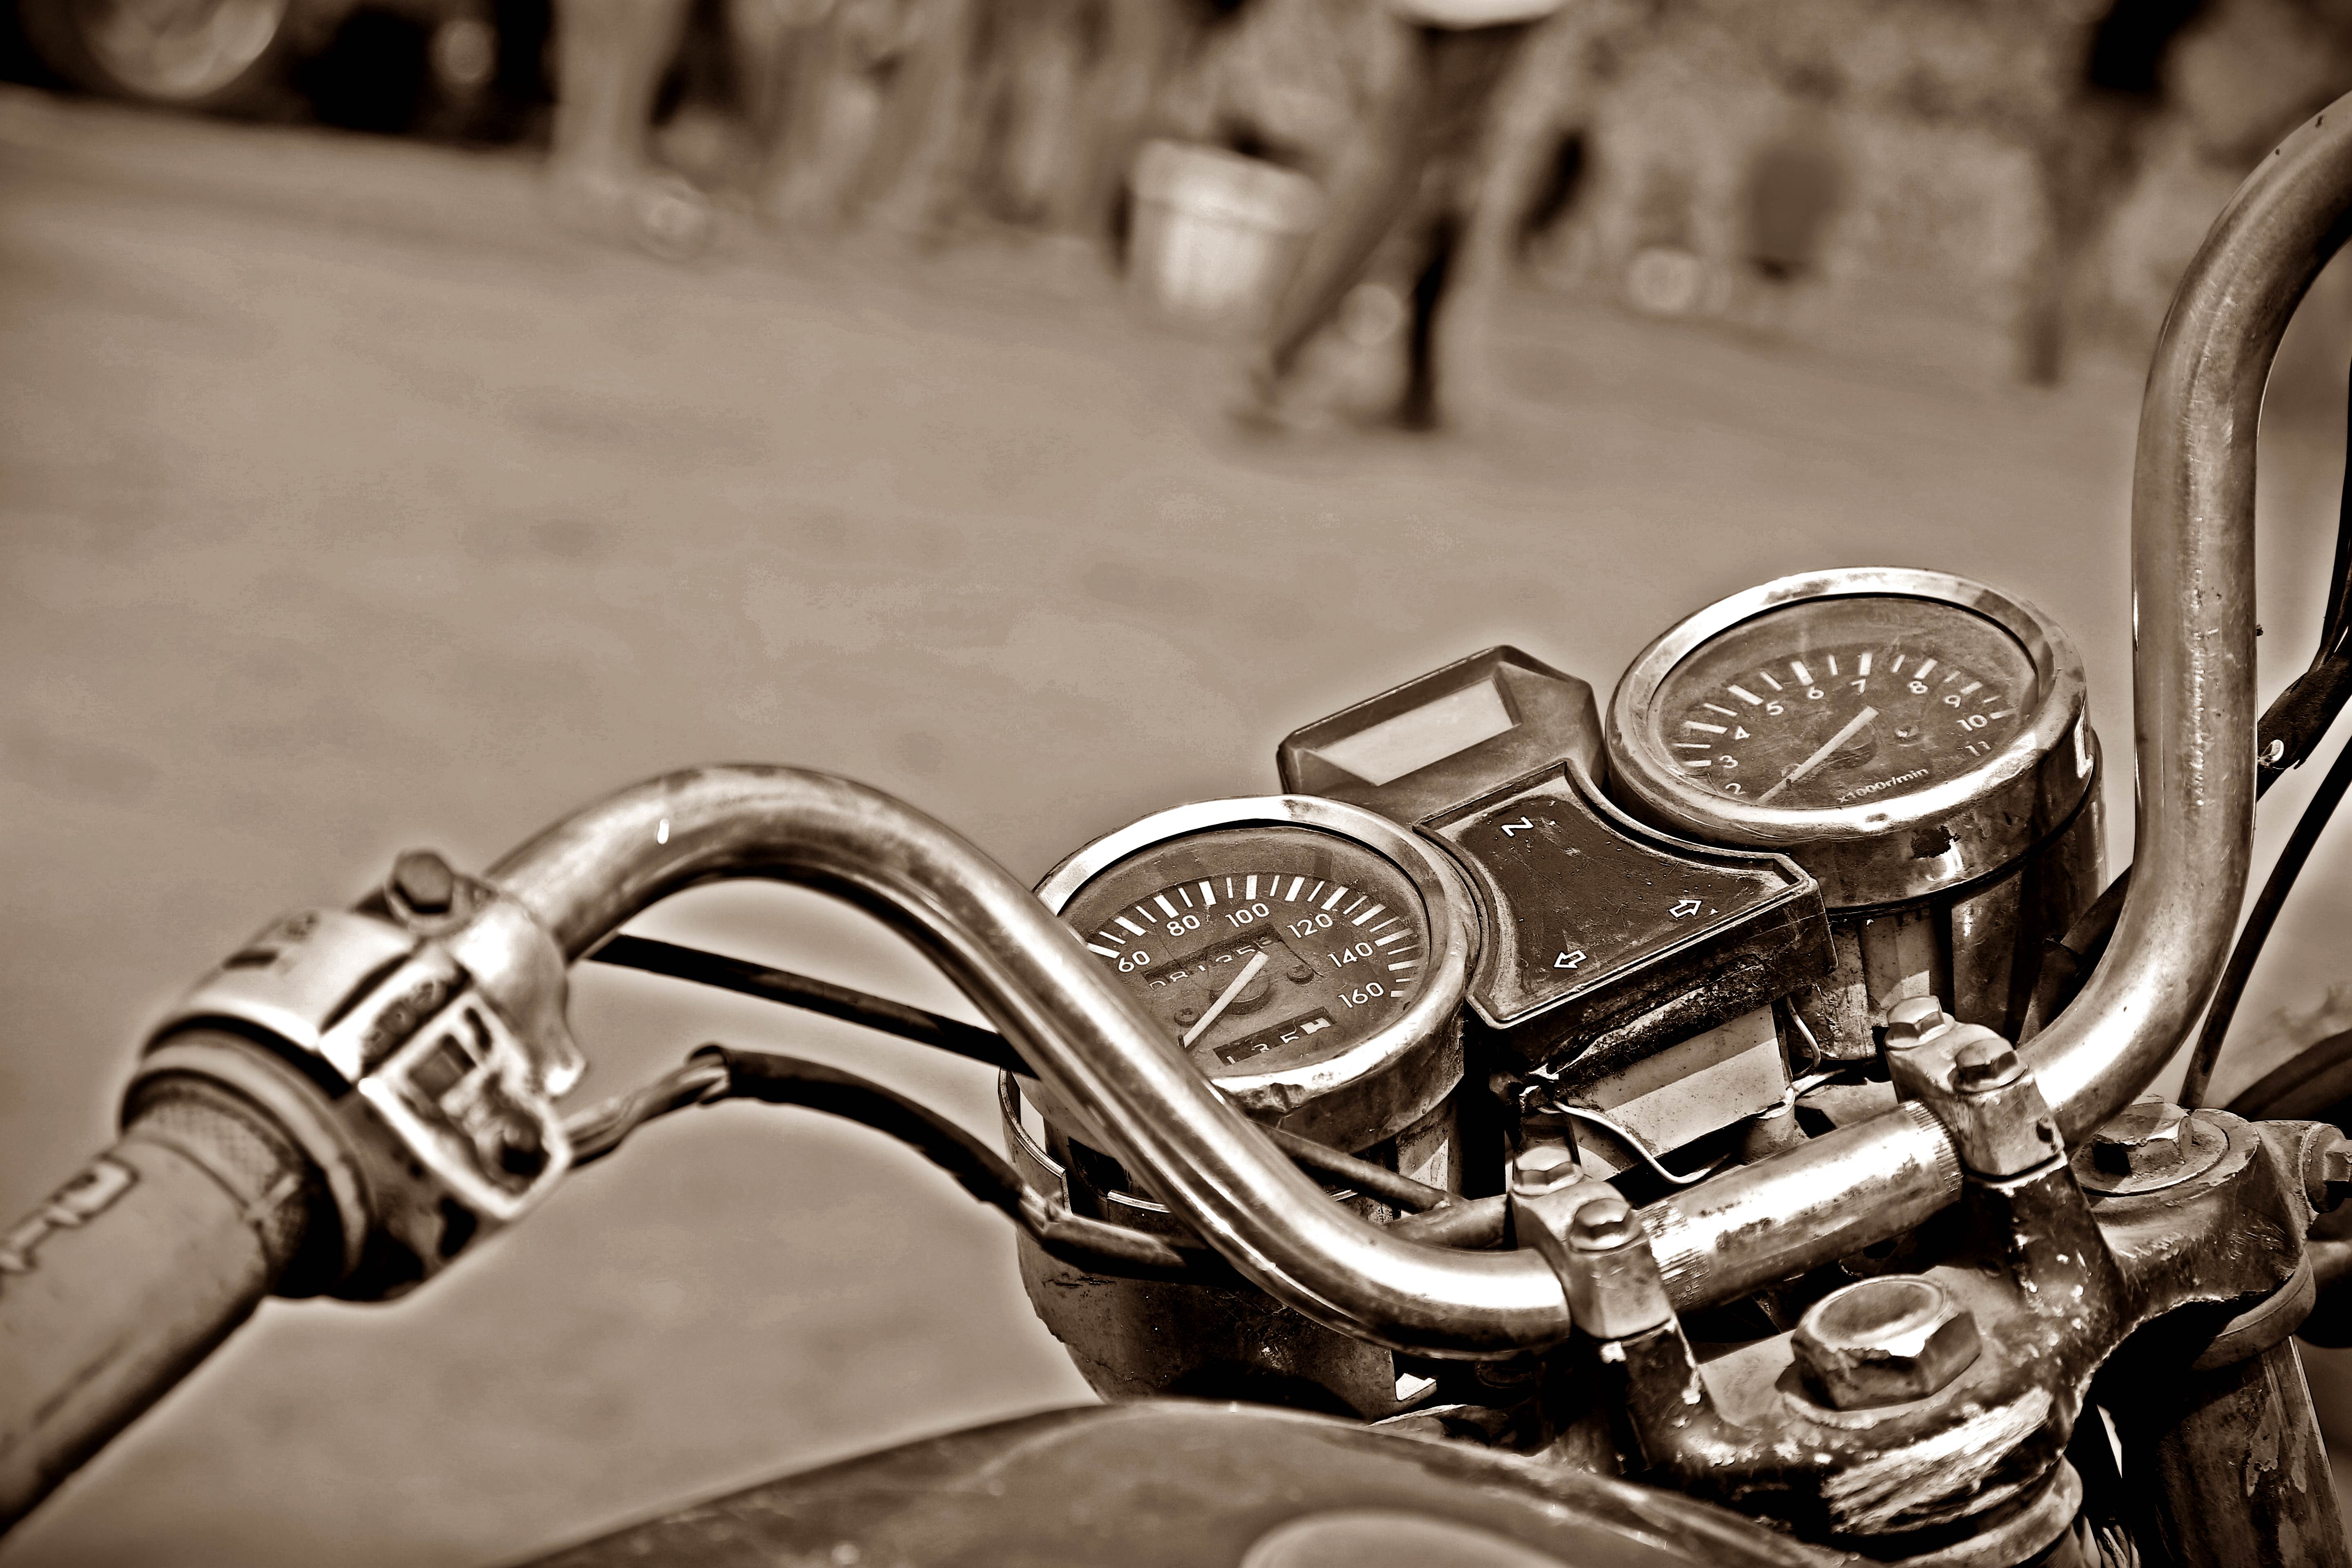
old, land vehicle, motor vehicle, vehicle, bicycle, black and white, motorcycle, photography, automotive design, metal, brass instrument, monochrome, bicycle drivetrain part, bicycle part, wheel, monochrome photography, chopper, cornet, car